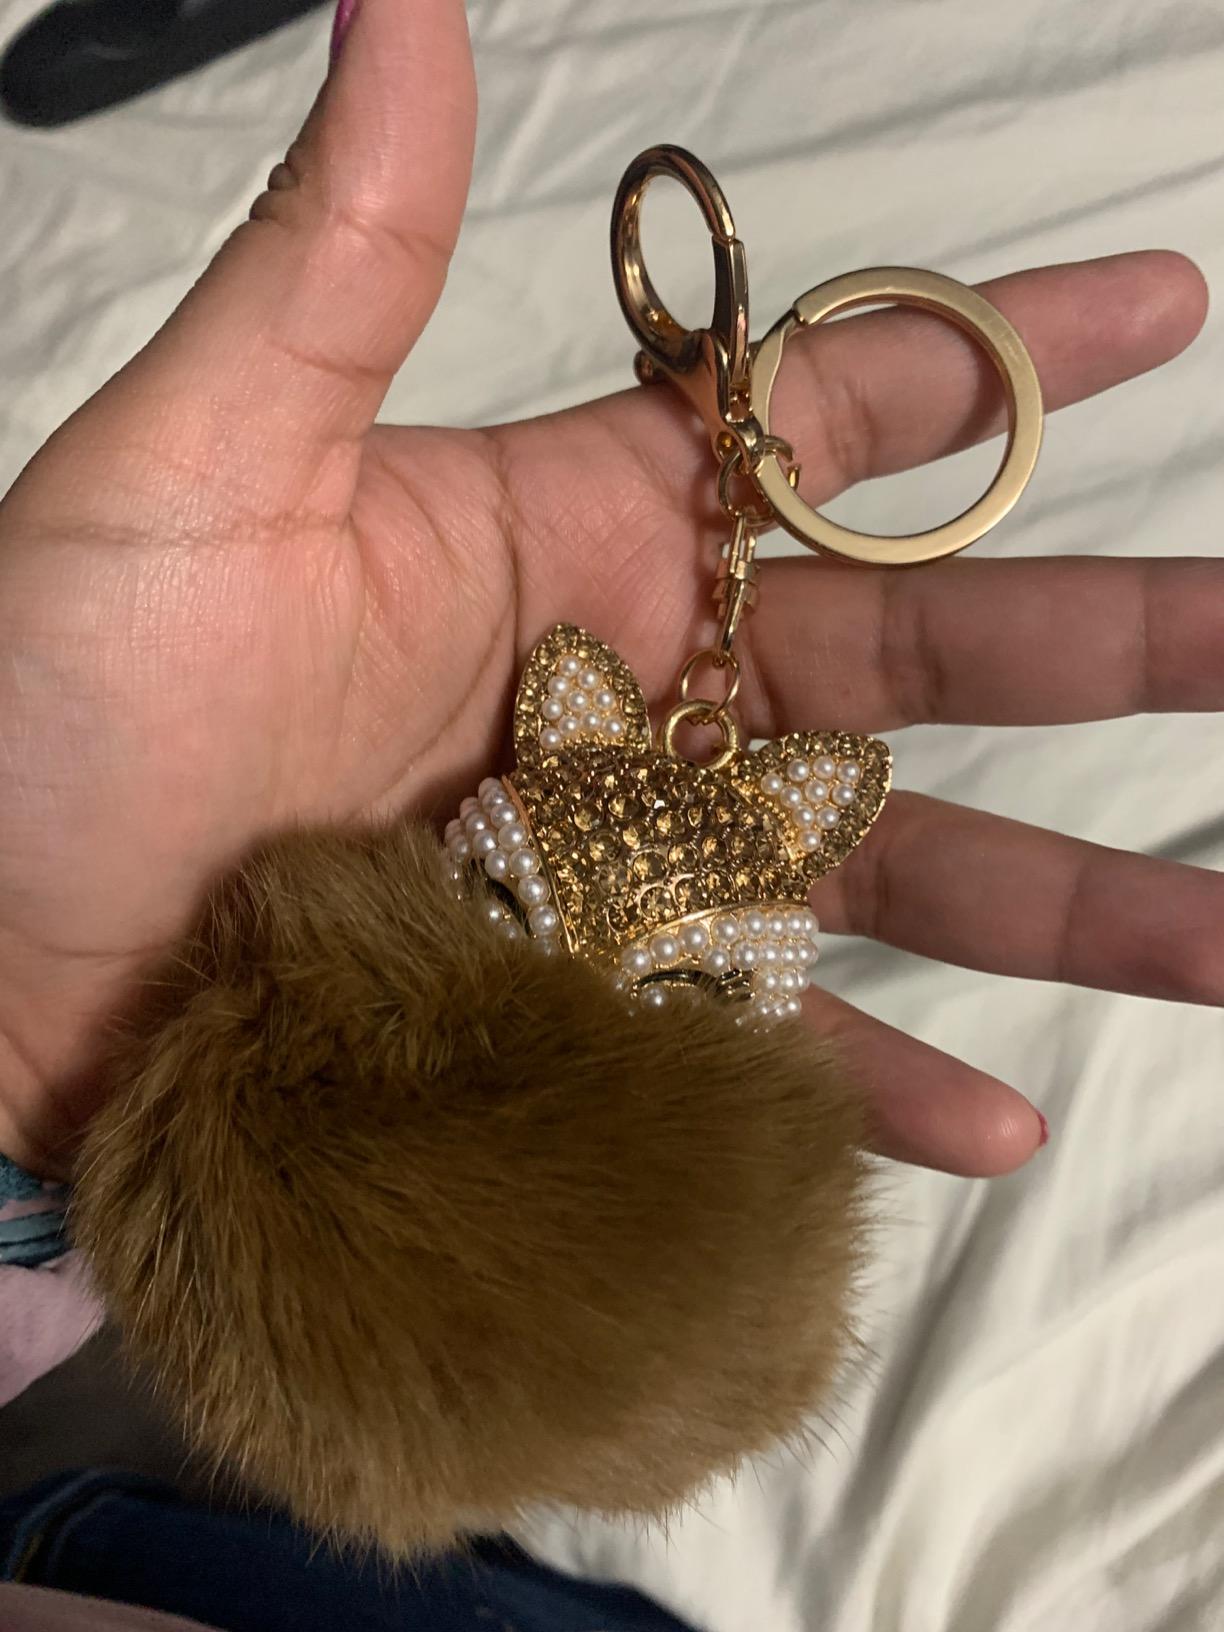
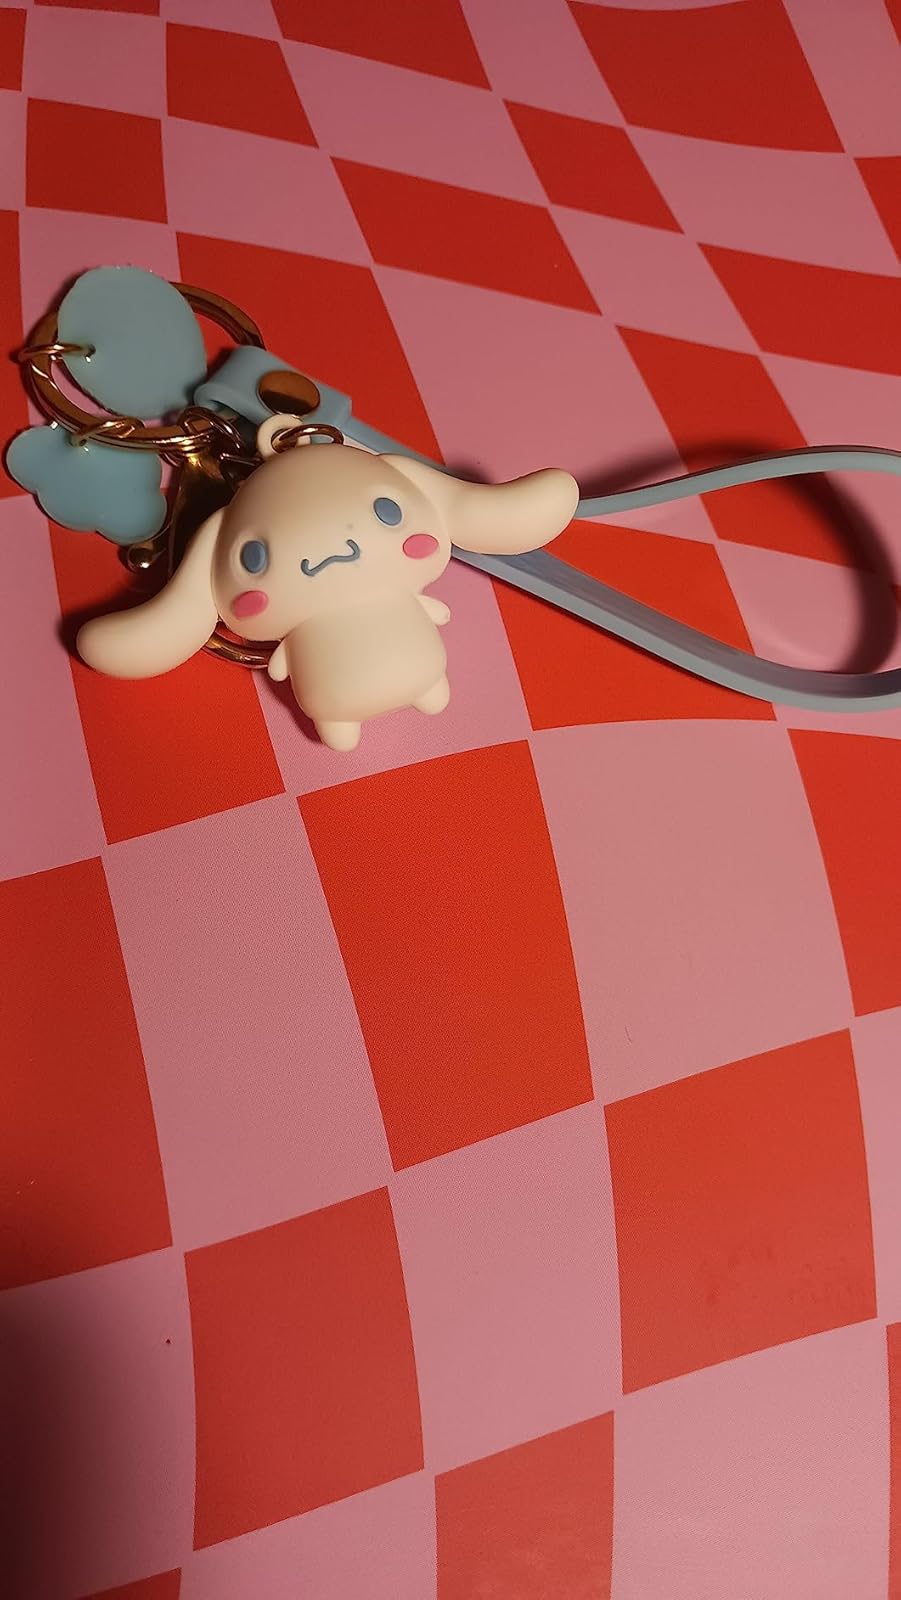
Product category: accessories_keychain
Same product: no